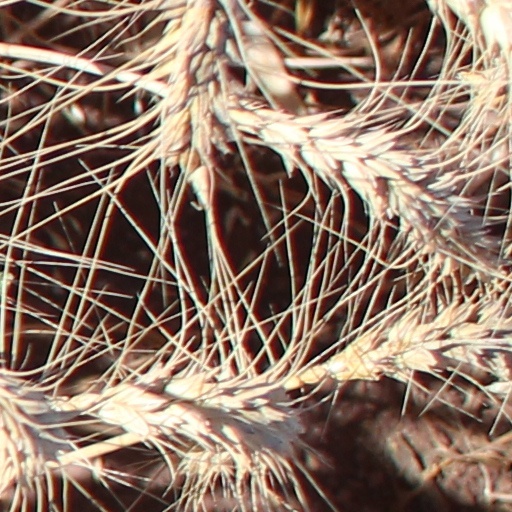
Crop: wheat